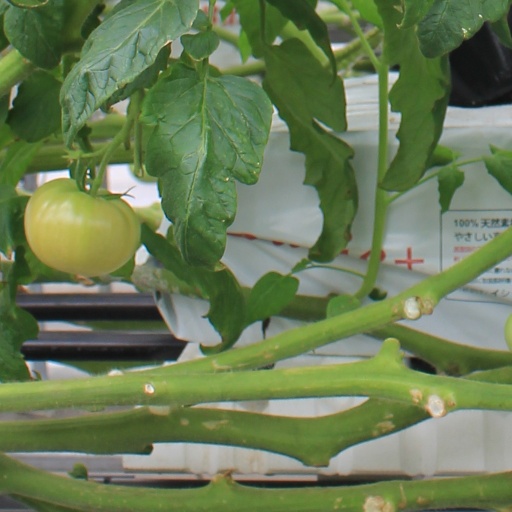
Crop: tomato